Hugh Dowding

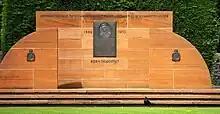
Memorial in Moffat

In the 1940s and 1950s, H.D. wrote several novels, memoirs, and book-length poems about Dowding.